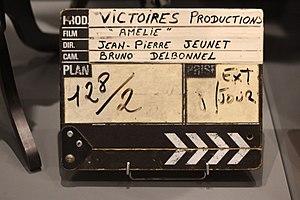
Clap du film Le Fabuleux Destin d'Amélie Poulain. Exposition ""Caro/Jeunet"" au musée Minature et Cinéma en 2018-2019."
Le Fabuleux Destin d'Amélie Poulain est un film français-allemand de Jean-Pierre Jeunet sorti en 2001. Il s'agit d'une comédie romantique écrite par Jean-Pierre Jeunet et Guillaume Laurant avec Audrey Tautou dans le rôle-titre.